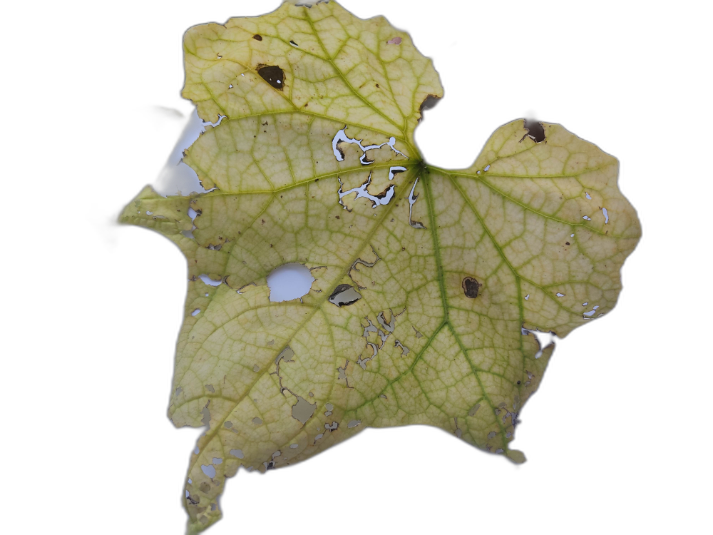
Crop: Zucchini
Label: Iron_Chlorosis_Damage